Anton Huiskes

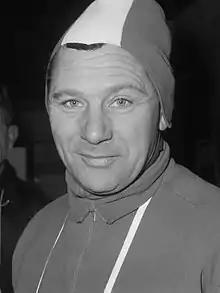
Anton Huiskes in 1966

Antonius "Anton" Albertus Jozef Huiskes (5 March 1928 – 9 November 2008) was a Dutch speed skater who competed at the 1948 and 1952 Winter Olympics. He was born in Wierden, Overijssel and died in Coux-et-Bigaroque, France. In 1948 he finished 27th in the 500 m, 13th in the 10000 m, 24th in the 1500 m, 12th in the 5000 m and 13th in the 10000 m event. Four years later he was fourth in the 5000 m and fifth in the 10000 m competition.